Commando (aircraft)

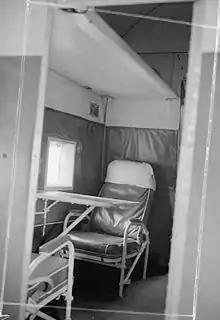
interior of AL504 "Commando"

Volunteer pilot William Vanderkloot, a US citizen serving with RAF Ferry Command since June 1941, delivered a specially modified long-range Consolidated Liberator II in July 1942. Vanderkloot was ordered to RAF headquarters, where he was asked by Sir Charles Portal, Chief of the Air Staff, if there was a safe, direct route from England to Cairo, by air in the Liberator which he had just delivered to Prestwick Airport. Vanderkloot informed Portal that the flight was possible with one stop in Gibraltar. Initially heading eastwards from Gibraltar, staying over the sea in the afternoon, and then turning sharply south after dusk, flying over Spanish and Vichy French territory in Africa in darkness, before turning east again for the Nile, approaching Cairo from the south. Thus the danger from land-based enemy aircraft in North Africa and Sicily would be largely avoided without having to fly halfway around Africa.